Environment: real
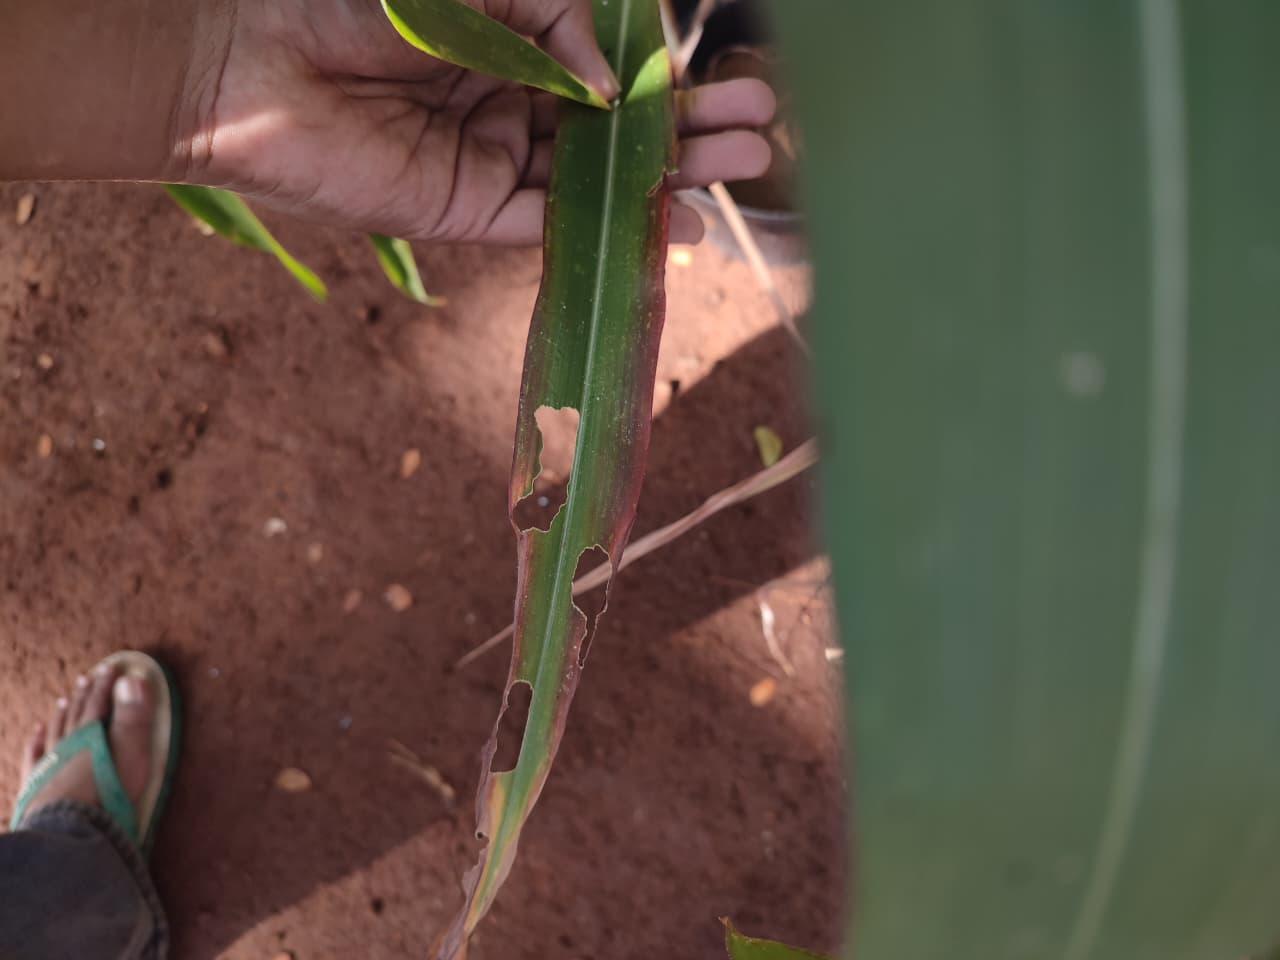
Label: phosphorus_deficiency